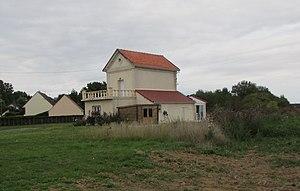
Gare Holnon-Savy
Francilly-Selency est une commune française située dans le département de l'Aisne, en région Hauts-de-France.
Le Chemin de fer de Vélu-Bertincourt à Saint-Quentin a fonctionné entre 1880 et 1955, dans les départements de la Somme, l'Aisne et du Pas-de-Calais.